Argentina v England (1986 FIFA World Cup)

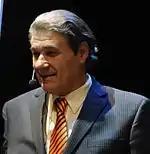
Journalist Víctor Hugo Morales, who commented the "goal of the century"

In Spanish-speaking countries, this goal is usually associated with the passionate live commentary by Uruguayan journalist Víctor Hugo Morales (translation from Spanish):